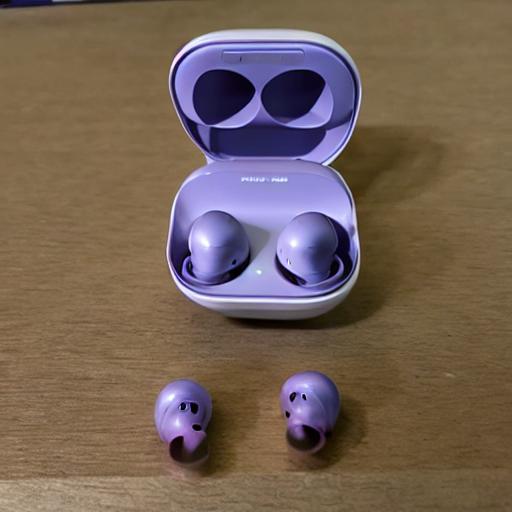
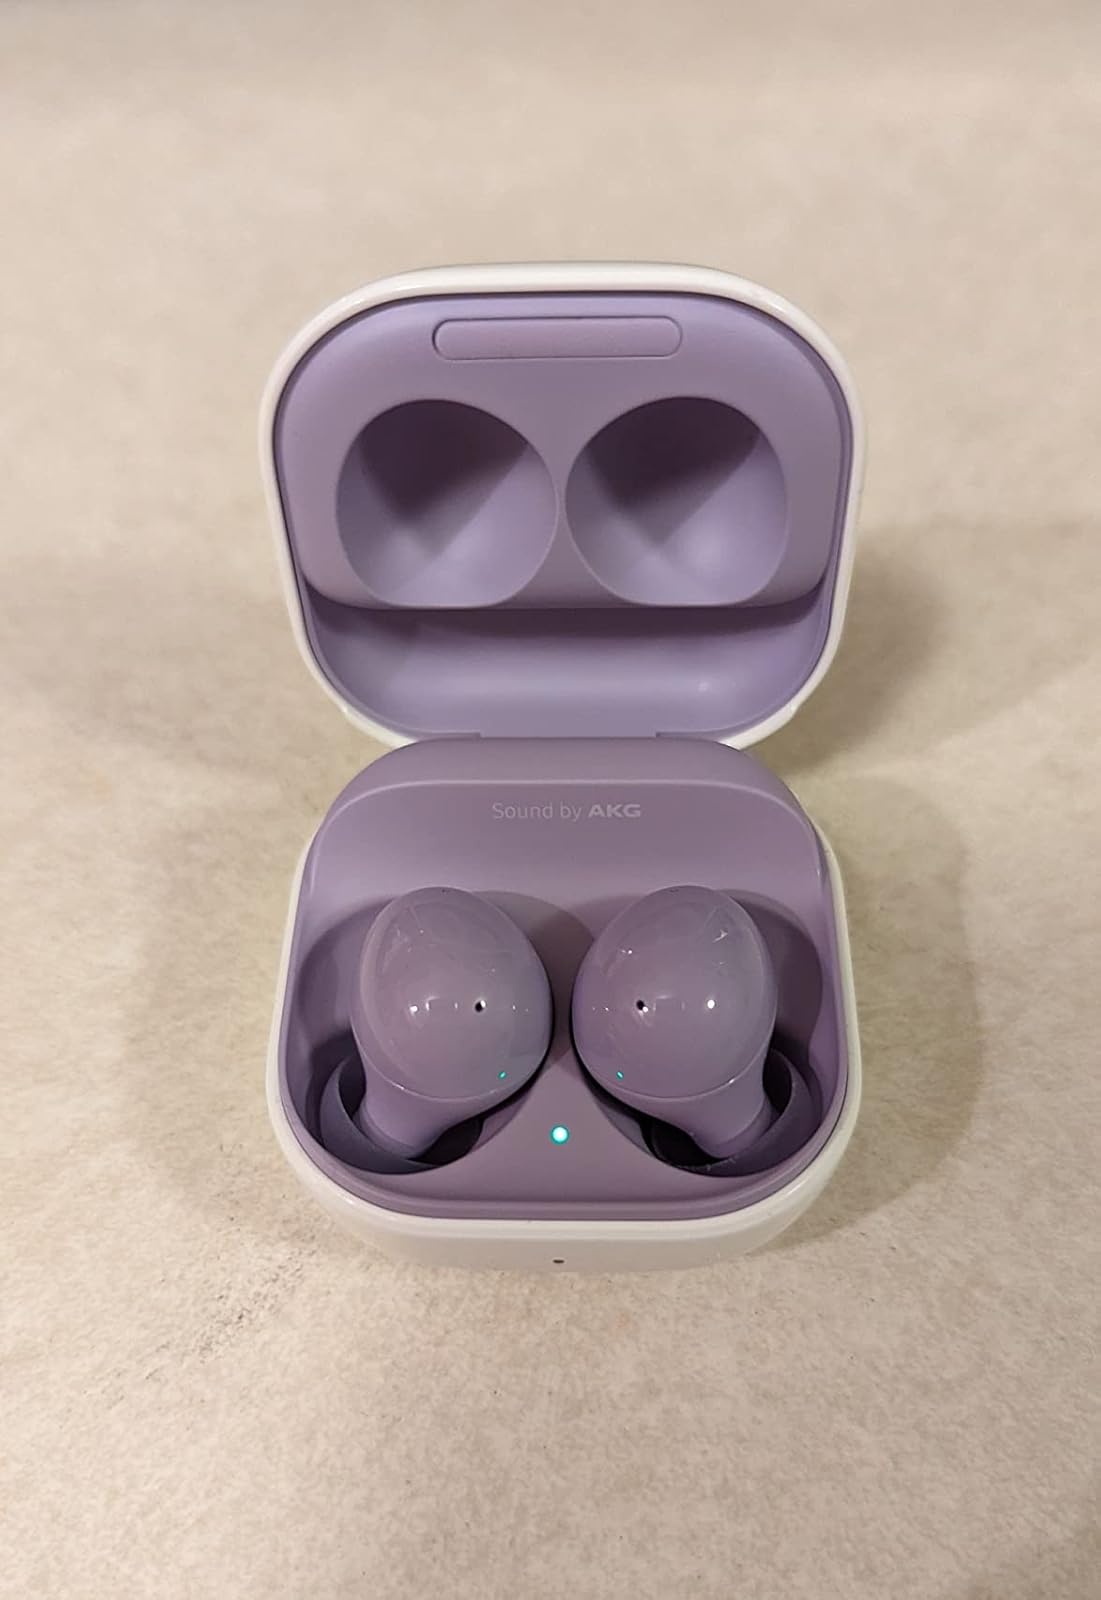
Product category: earbuds
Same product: no